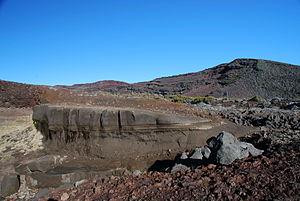
cendres de Bellecombe
Les cendres de Bellecombe sont des centres volcaniques d'un type particulier découvertes en 1981 par le volcanologue français Patrick Bachèlery au cœur du massif du Piton de la Fournaise, sur l'île de La Réunion, un département d'outre-mer et région ultrapériphérique dans l'Union européenne. Baptisées comme le pas de Bellecombe et le rempart de Bellecombe, eux-mêmes nommés d'après Guillaume Léonard de Bellecombe, ancien gouverneur de Bourbon, ces cendres ont été attribuées par leur découvreur à un événement explosif de grande ampleur survenu il y a 3 000 à 4 000 ans.
Le piton de la Fournaise, culminant à 2 632 mètres d'altitude, est le volcan actif de l'île de La Réunion. Il correspond au sommet et au flanc oriental du massif du Piton de la Fournaise, un volcan bouclier qui constitue 40 % de l'île dans sa partie sud-est.